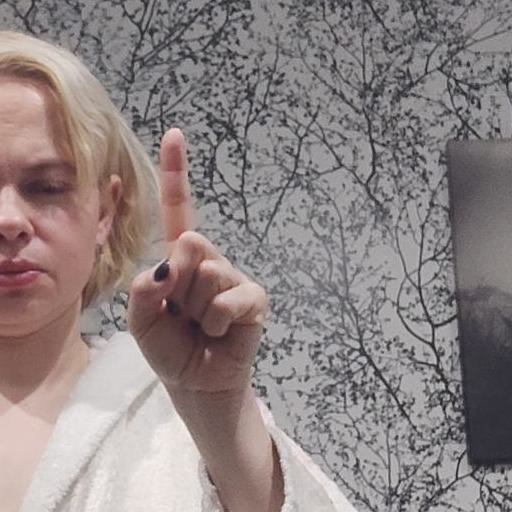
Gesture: one